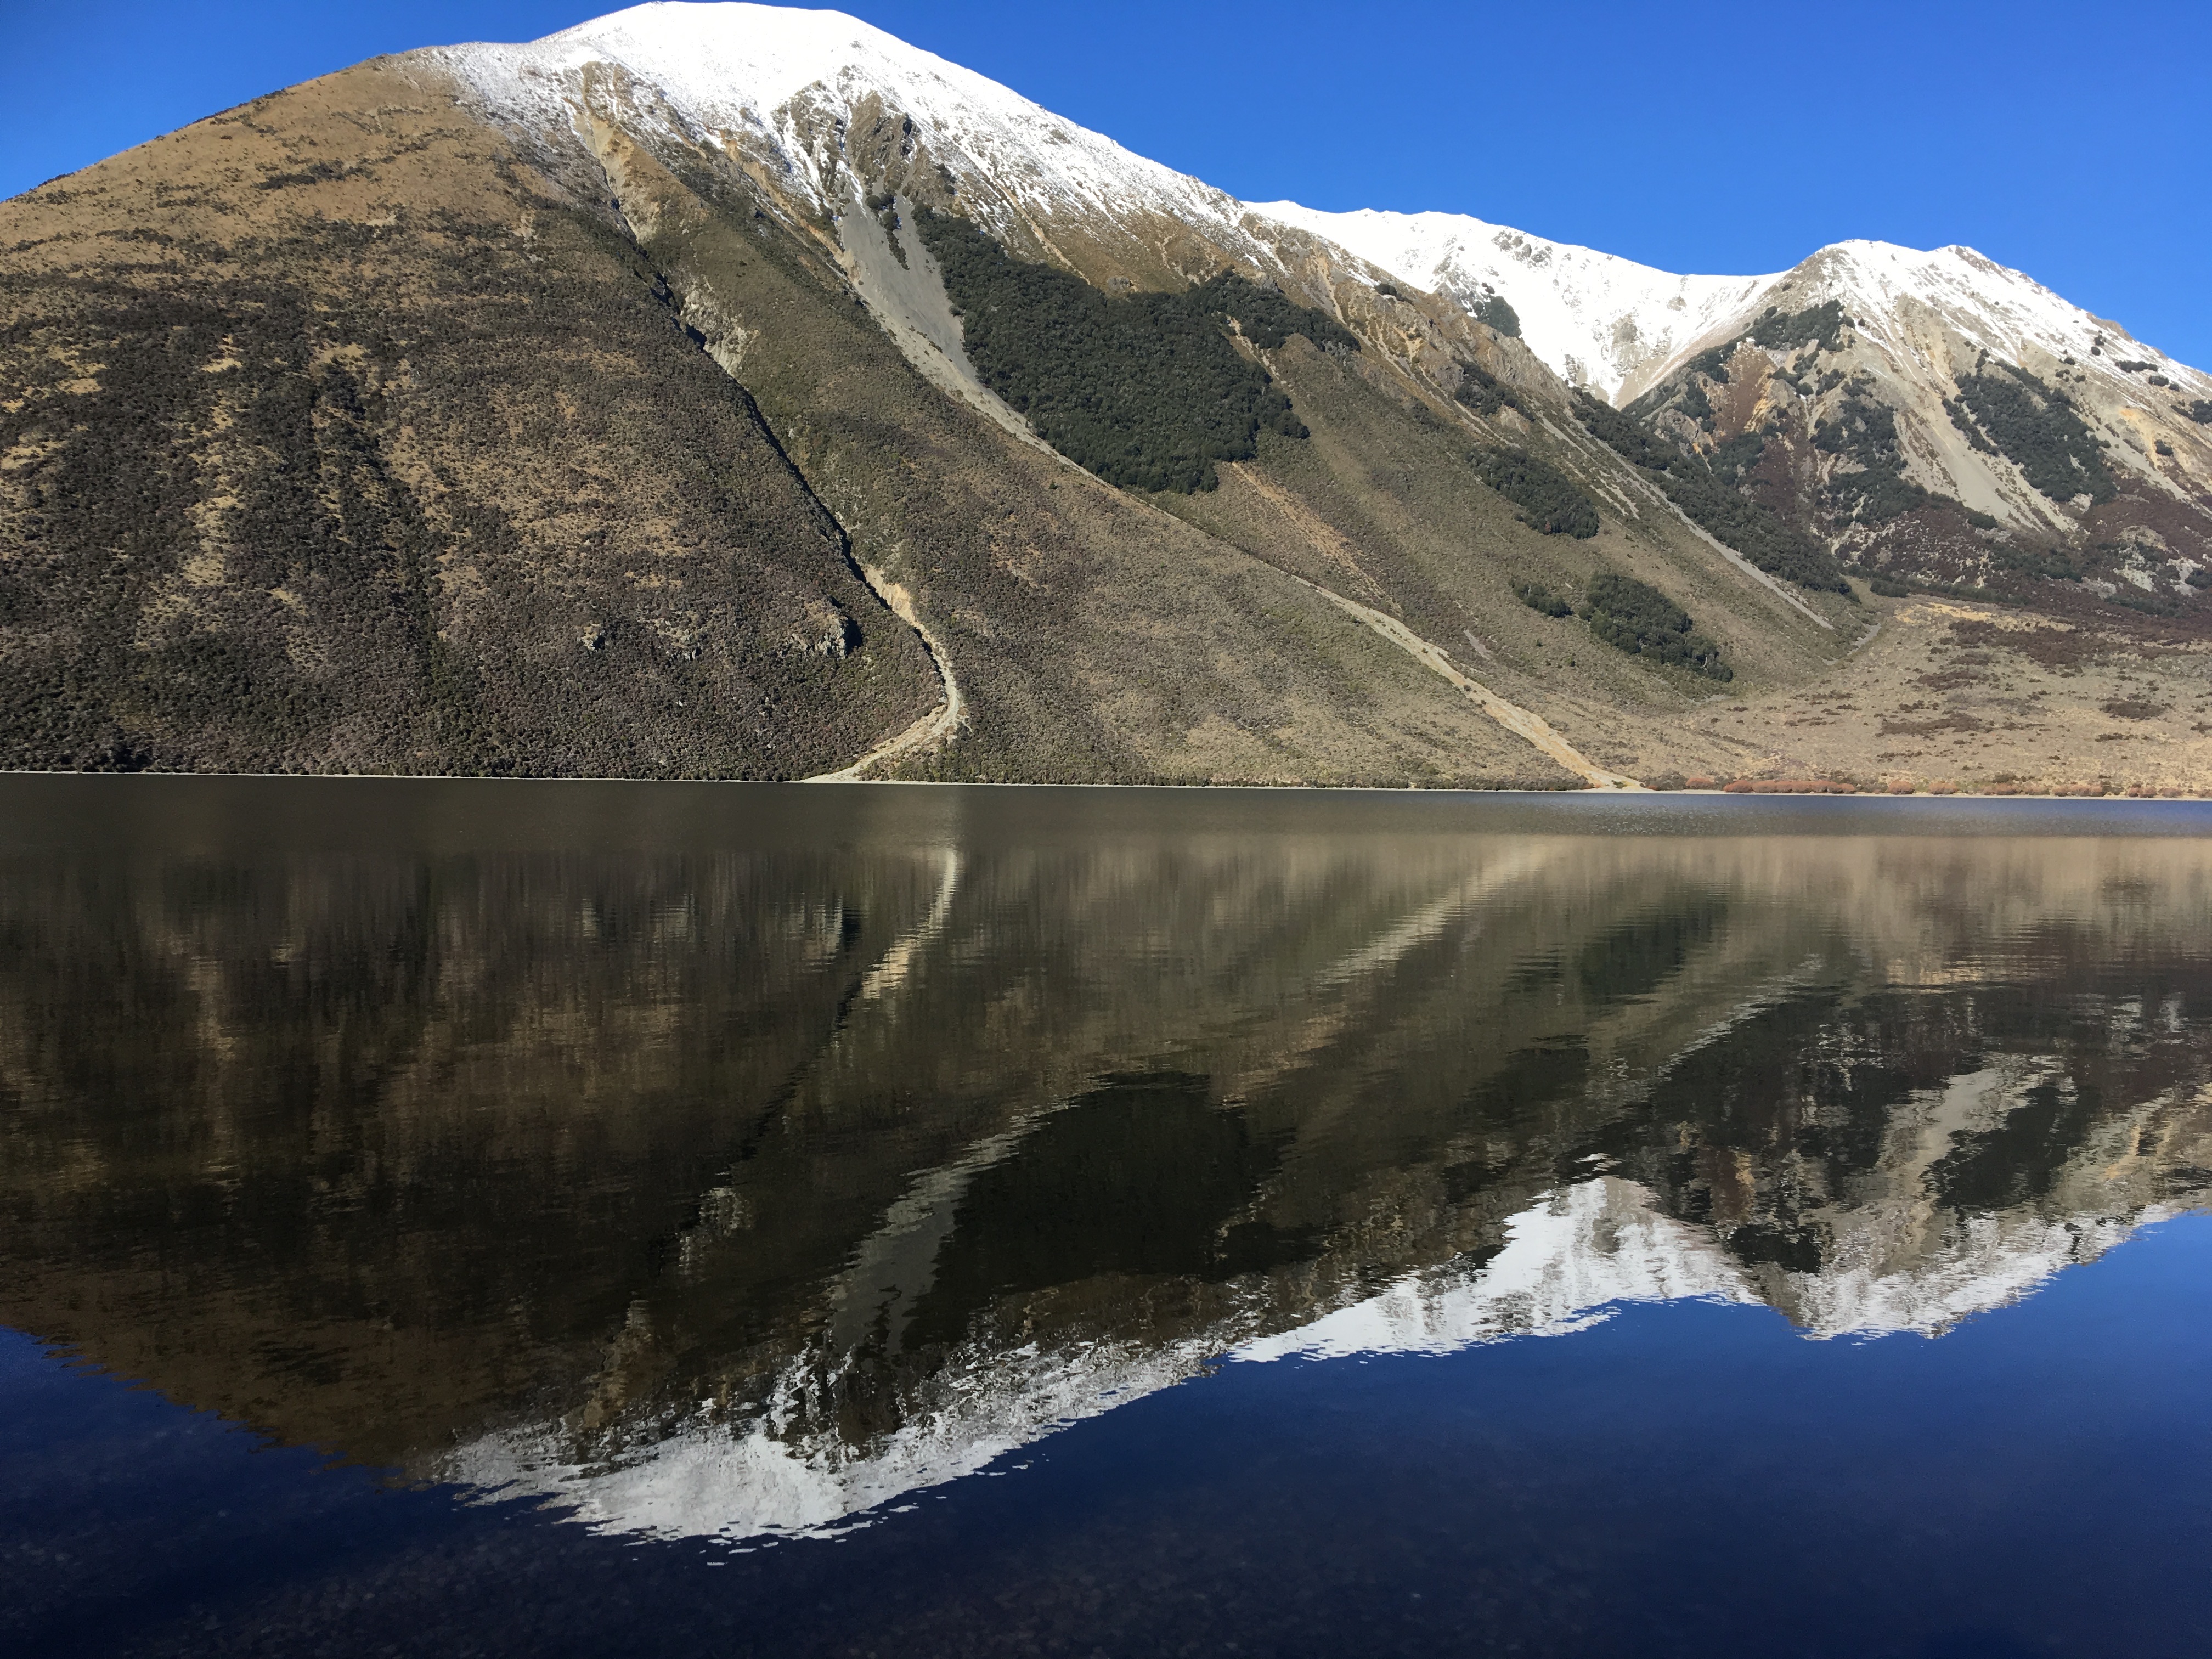
landscape, sea, water, nature, wilderness, mountain, snow, cloud, hill, lake, mountain range, reflection, fjord, reservoir, terrain, ridge, geology, alps, plateau, fell, loch, crater lake, landform, mountain pass, geographical feature, mountainous landforms, glacial landform